Whinlatter

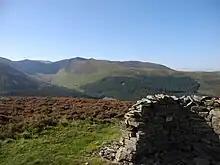
The view South from Brown How towards Hopegill Head.

Alfred Wainwright in his influential "Pictorial Guide to the Lakeland Fells" noted that Ordnance Survey maps of his time showed Brown How to be the summit, a statement he discussed at some length and proved to be incorrect by his own amateur surveying. Modern maps of the Ordnance Survey appear to have conceded the point.